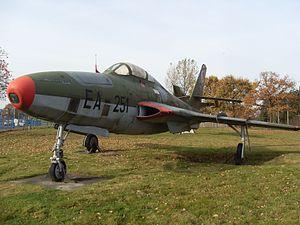
L’Aufklärungsgeschwader 51 (a. D.) est une ancienne unité de reconnaissance aérienne de la Bundeswehr active de 1959 à 1993 et sise à la base aérienne 136 Bremgarten, en Bade-Wurtemberg.